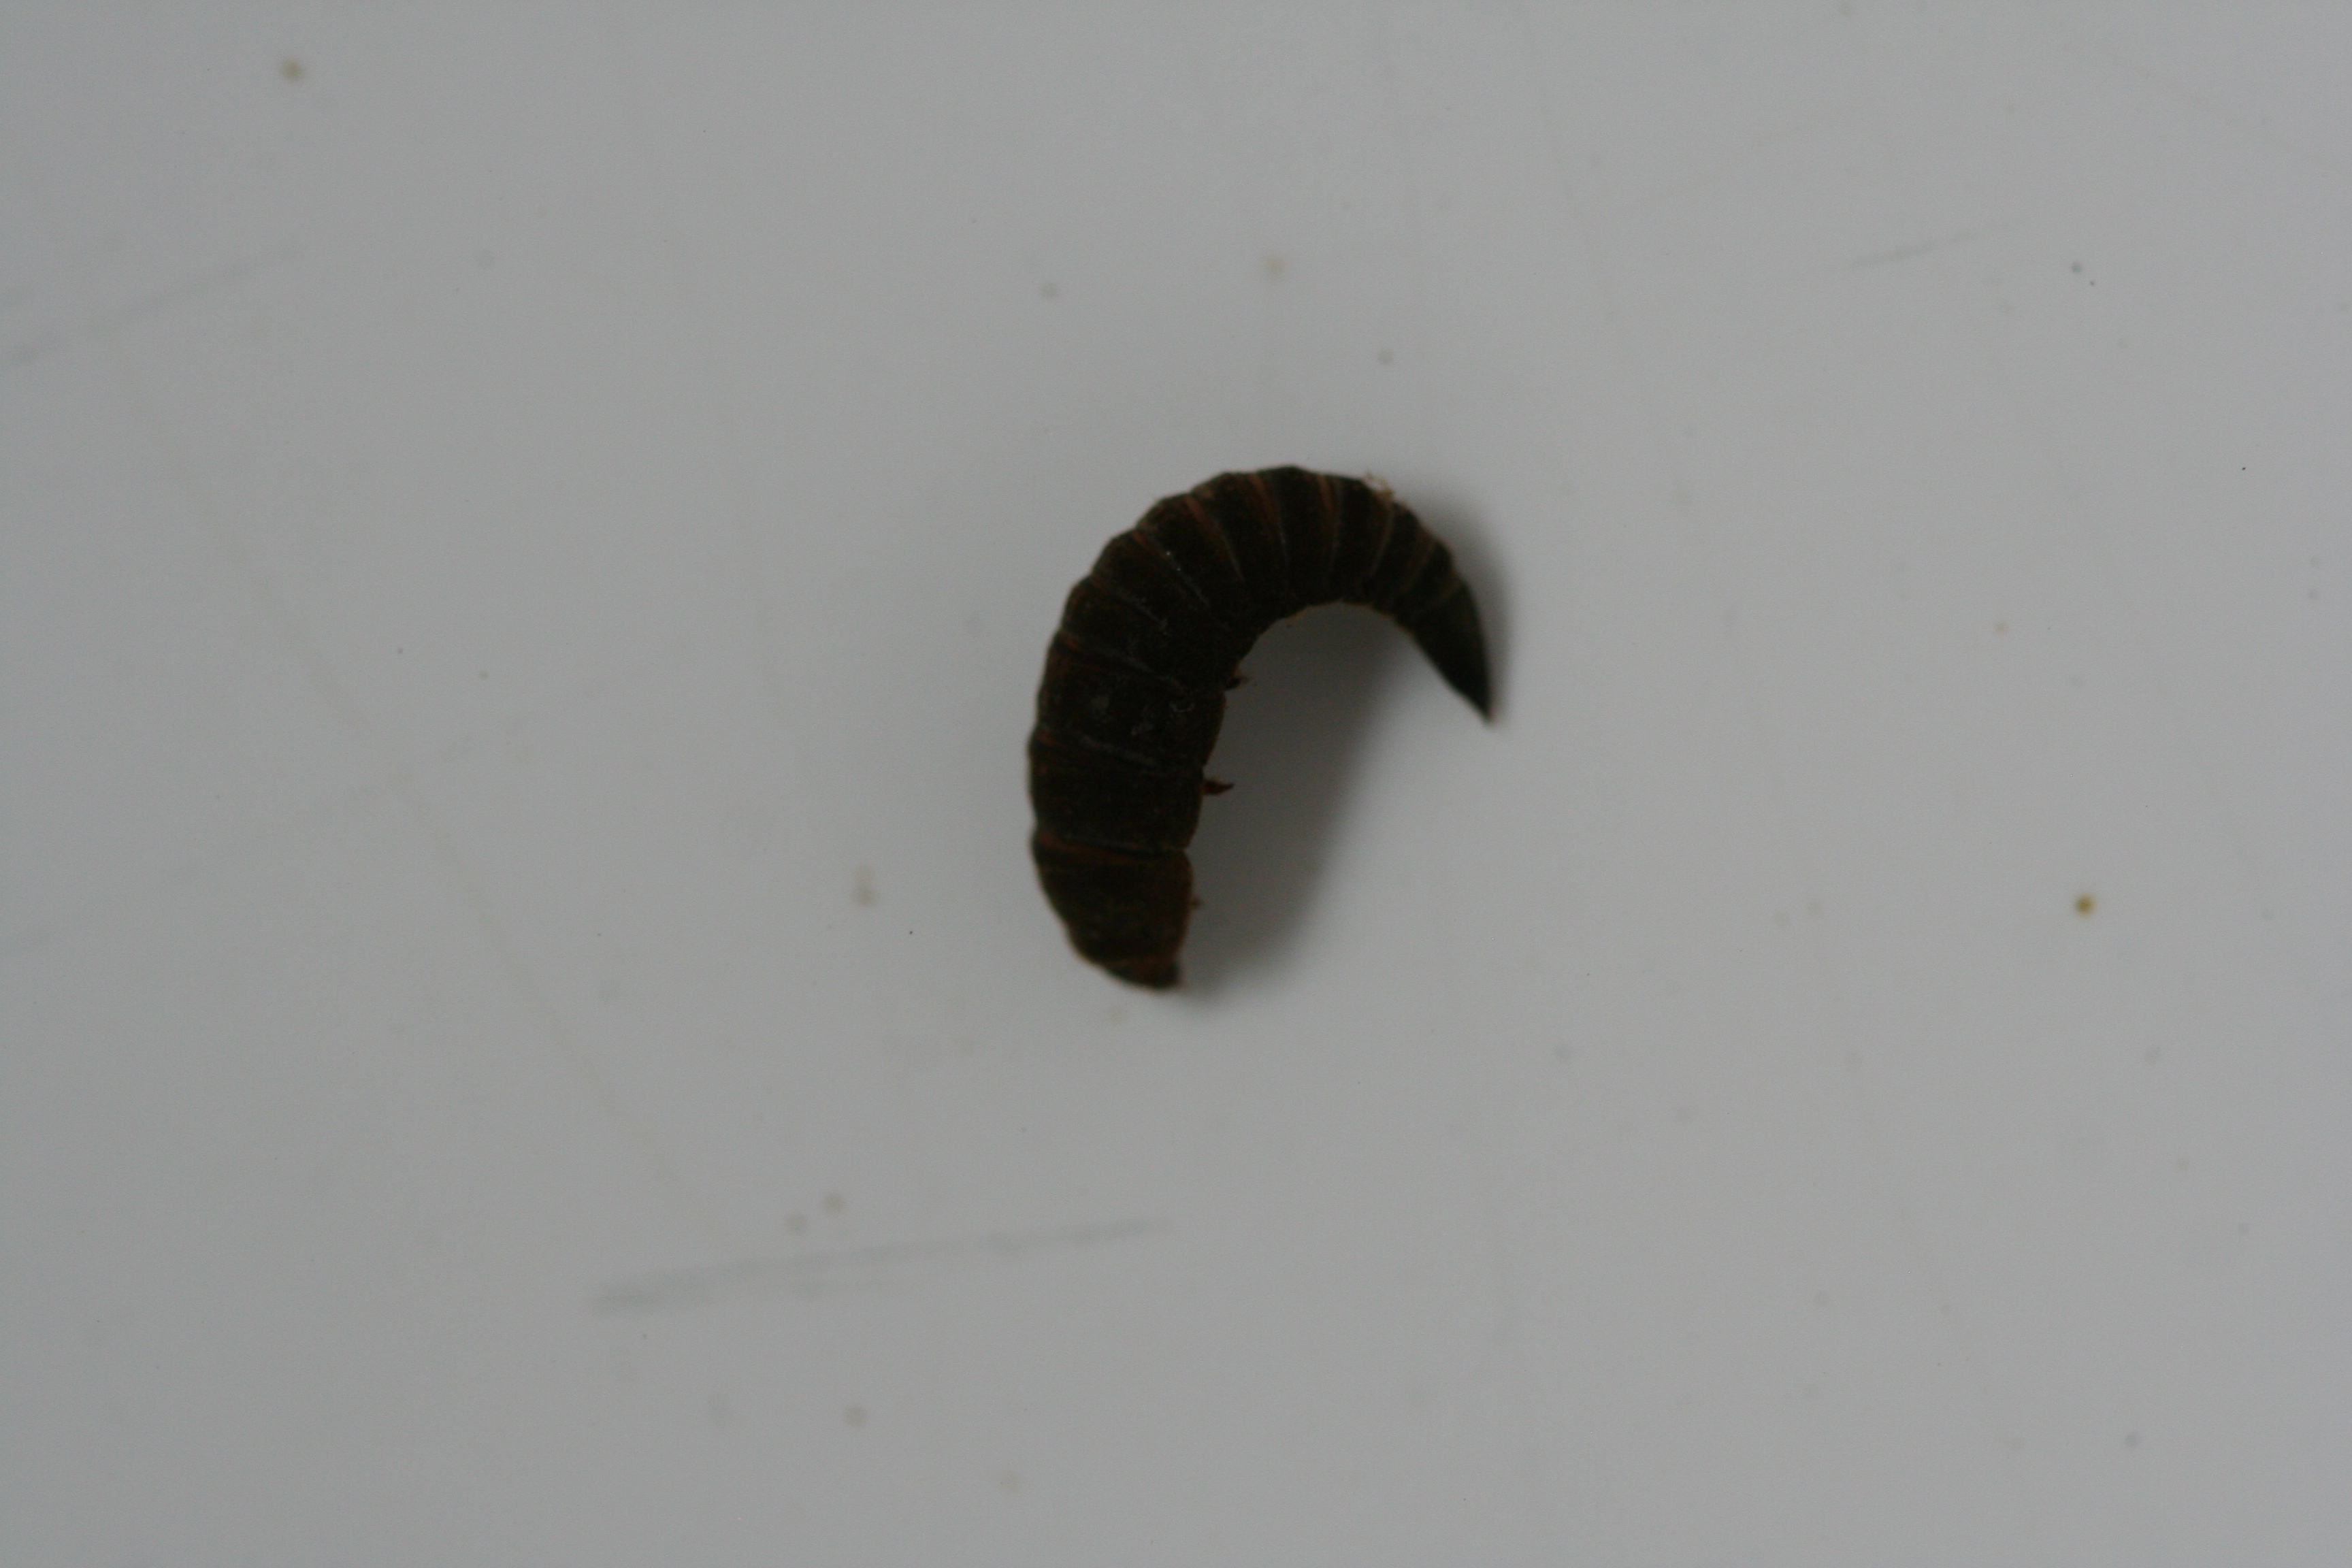
Macroinvertebrate group: bugs_and_beetles